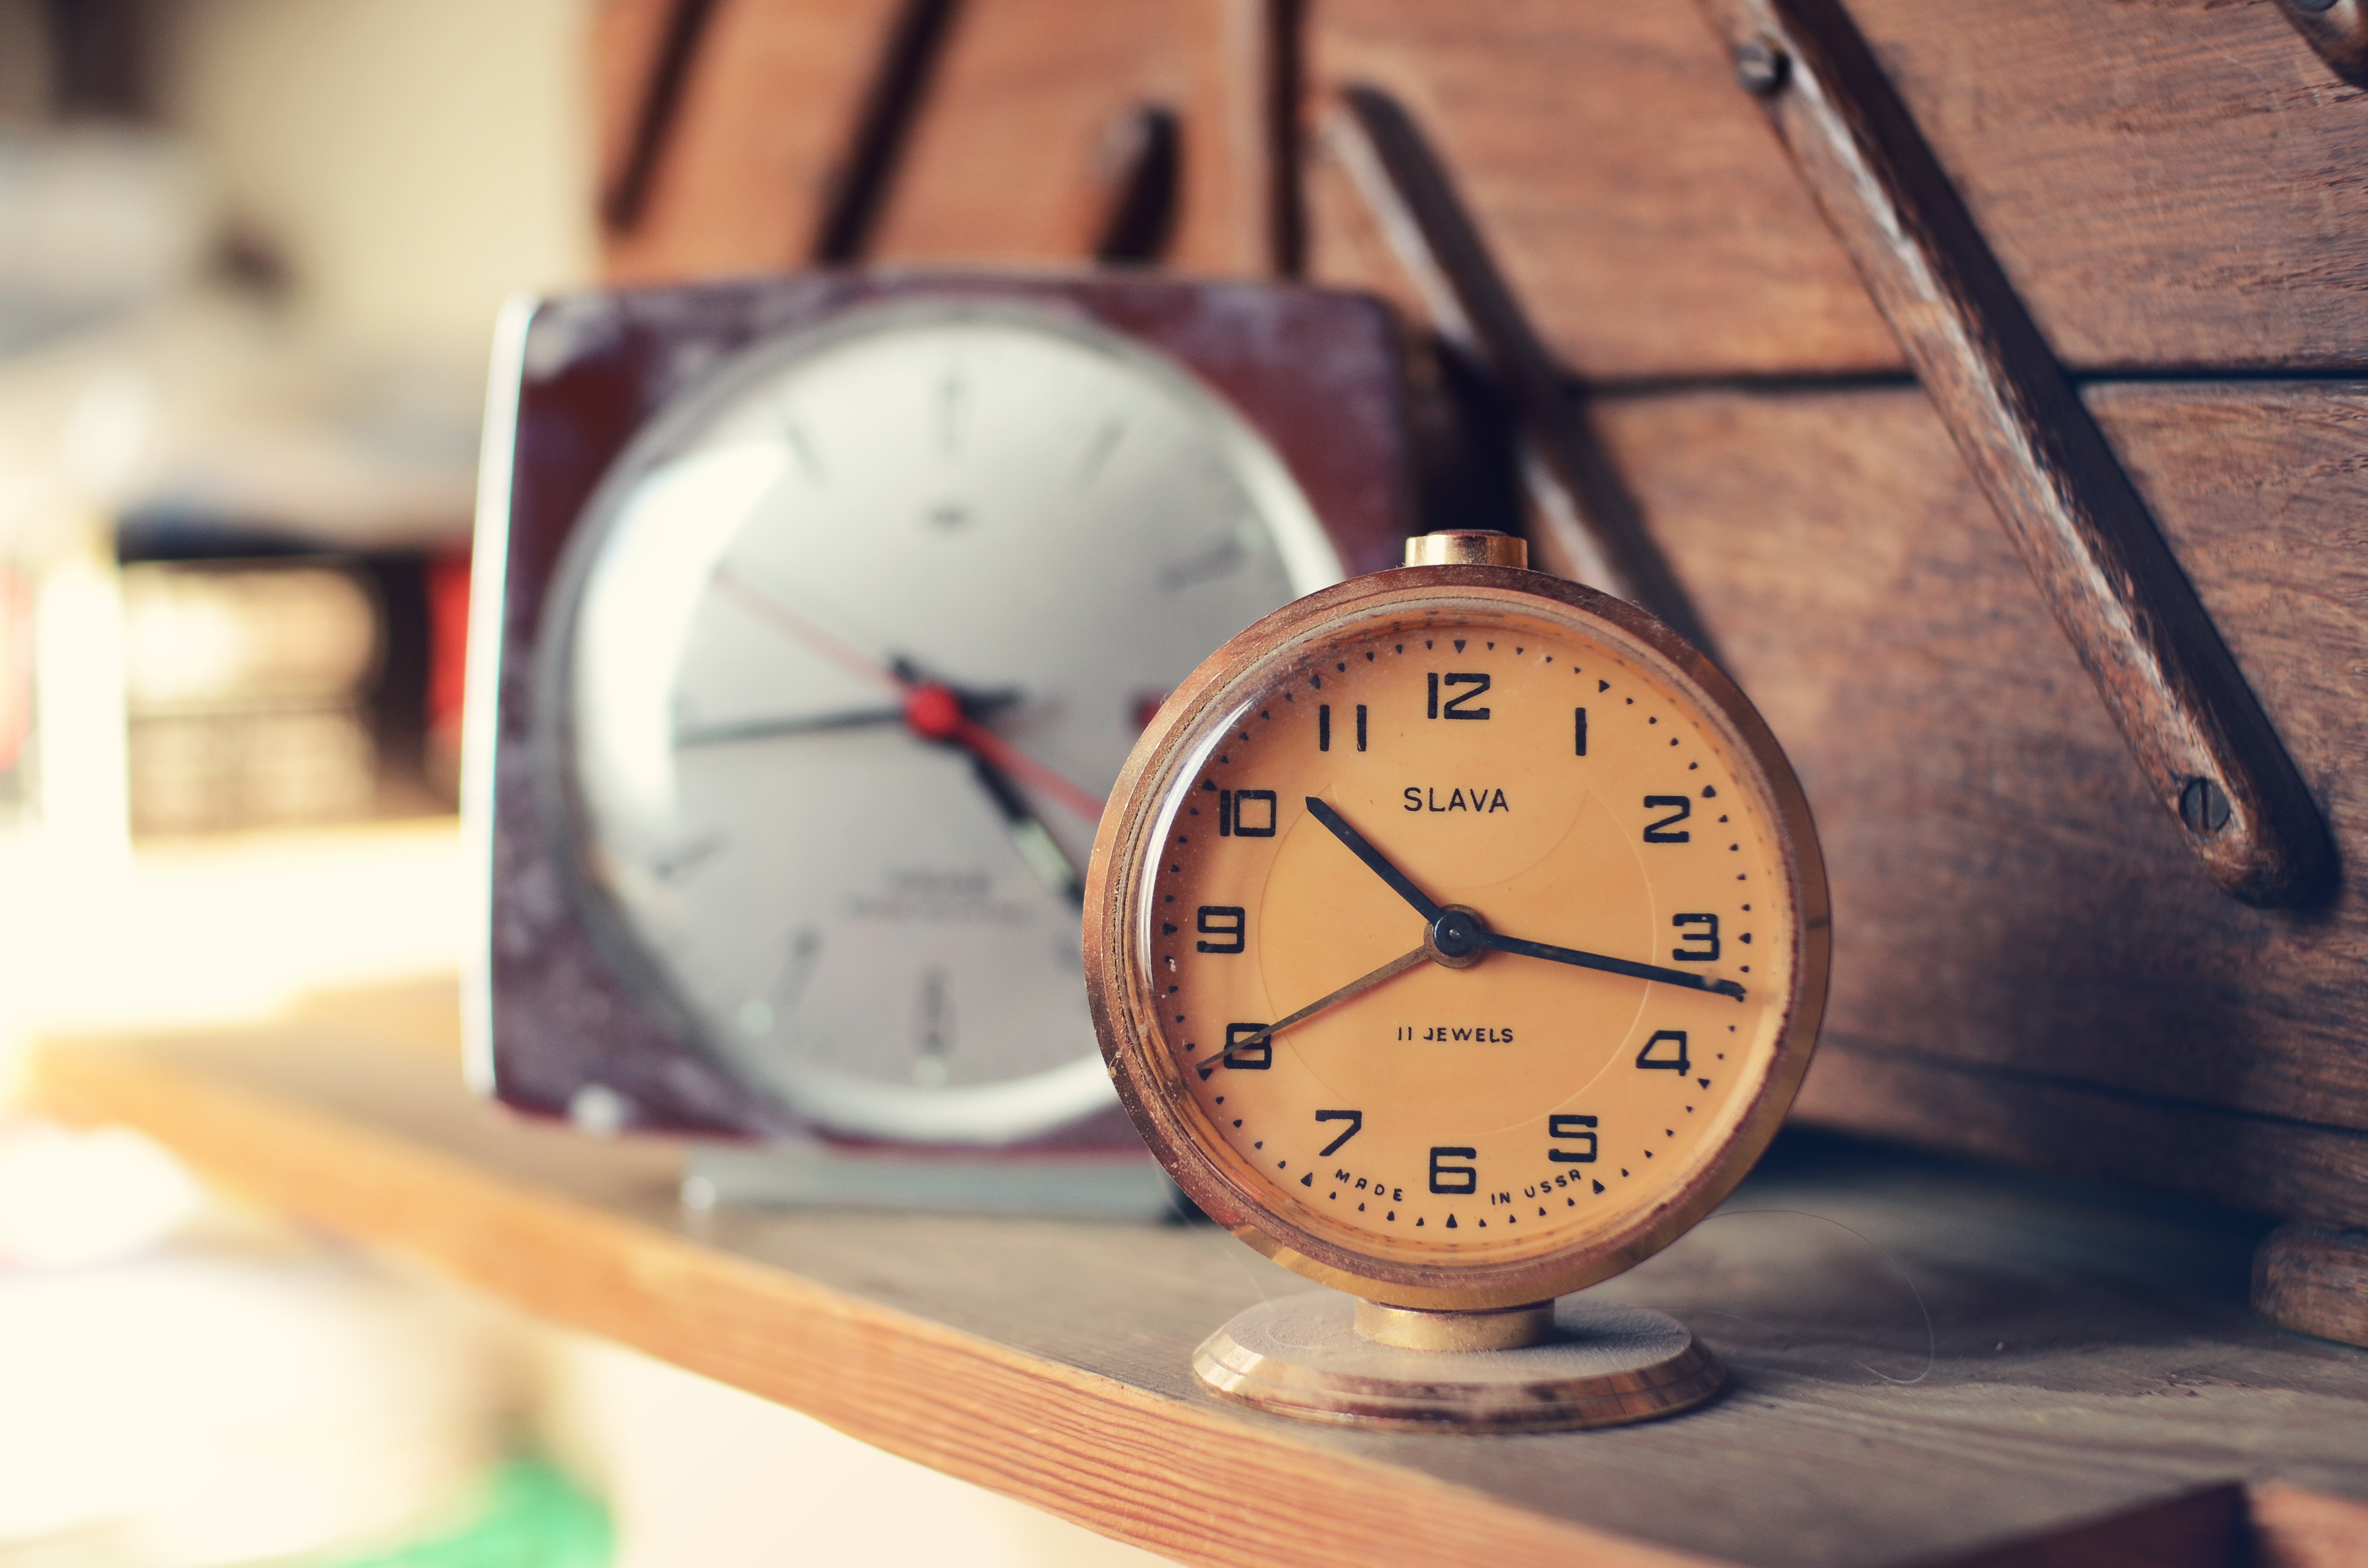
watch, hand, clock, decor, home accessories